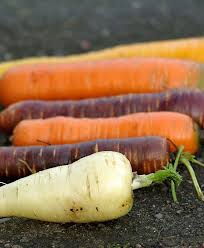
Waste category: biological